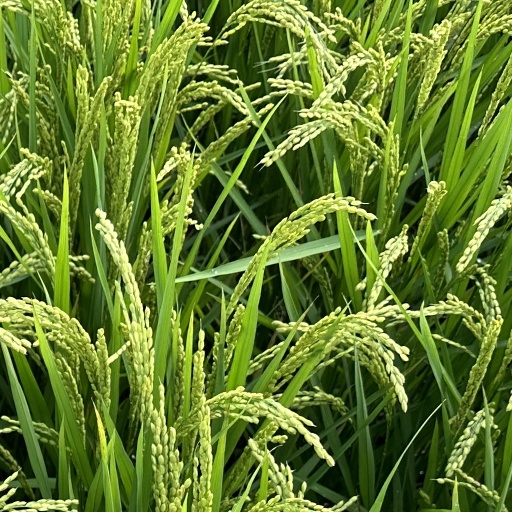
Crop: rice